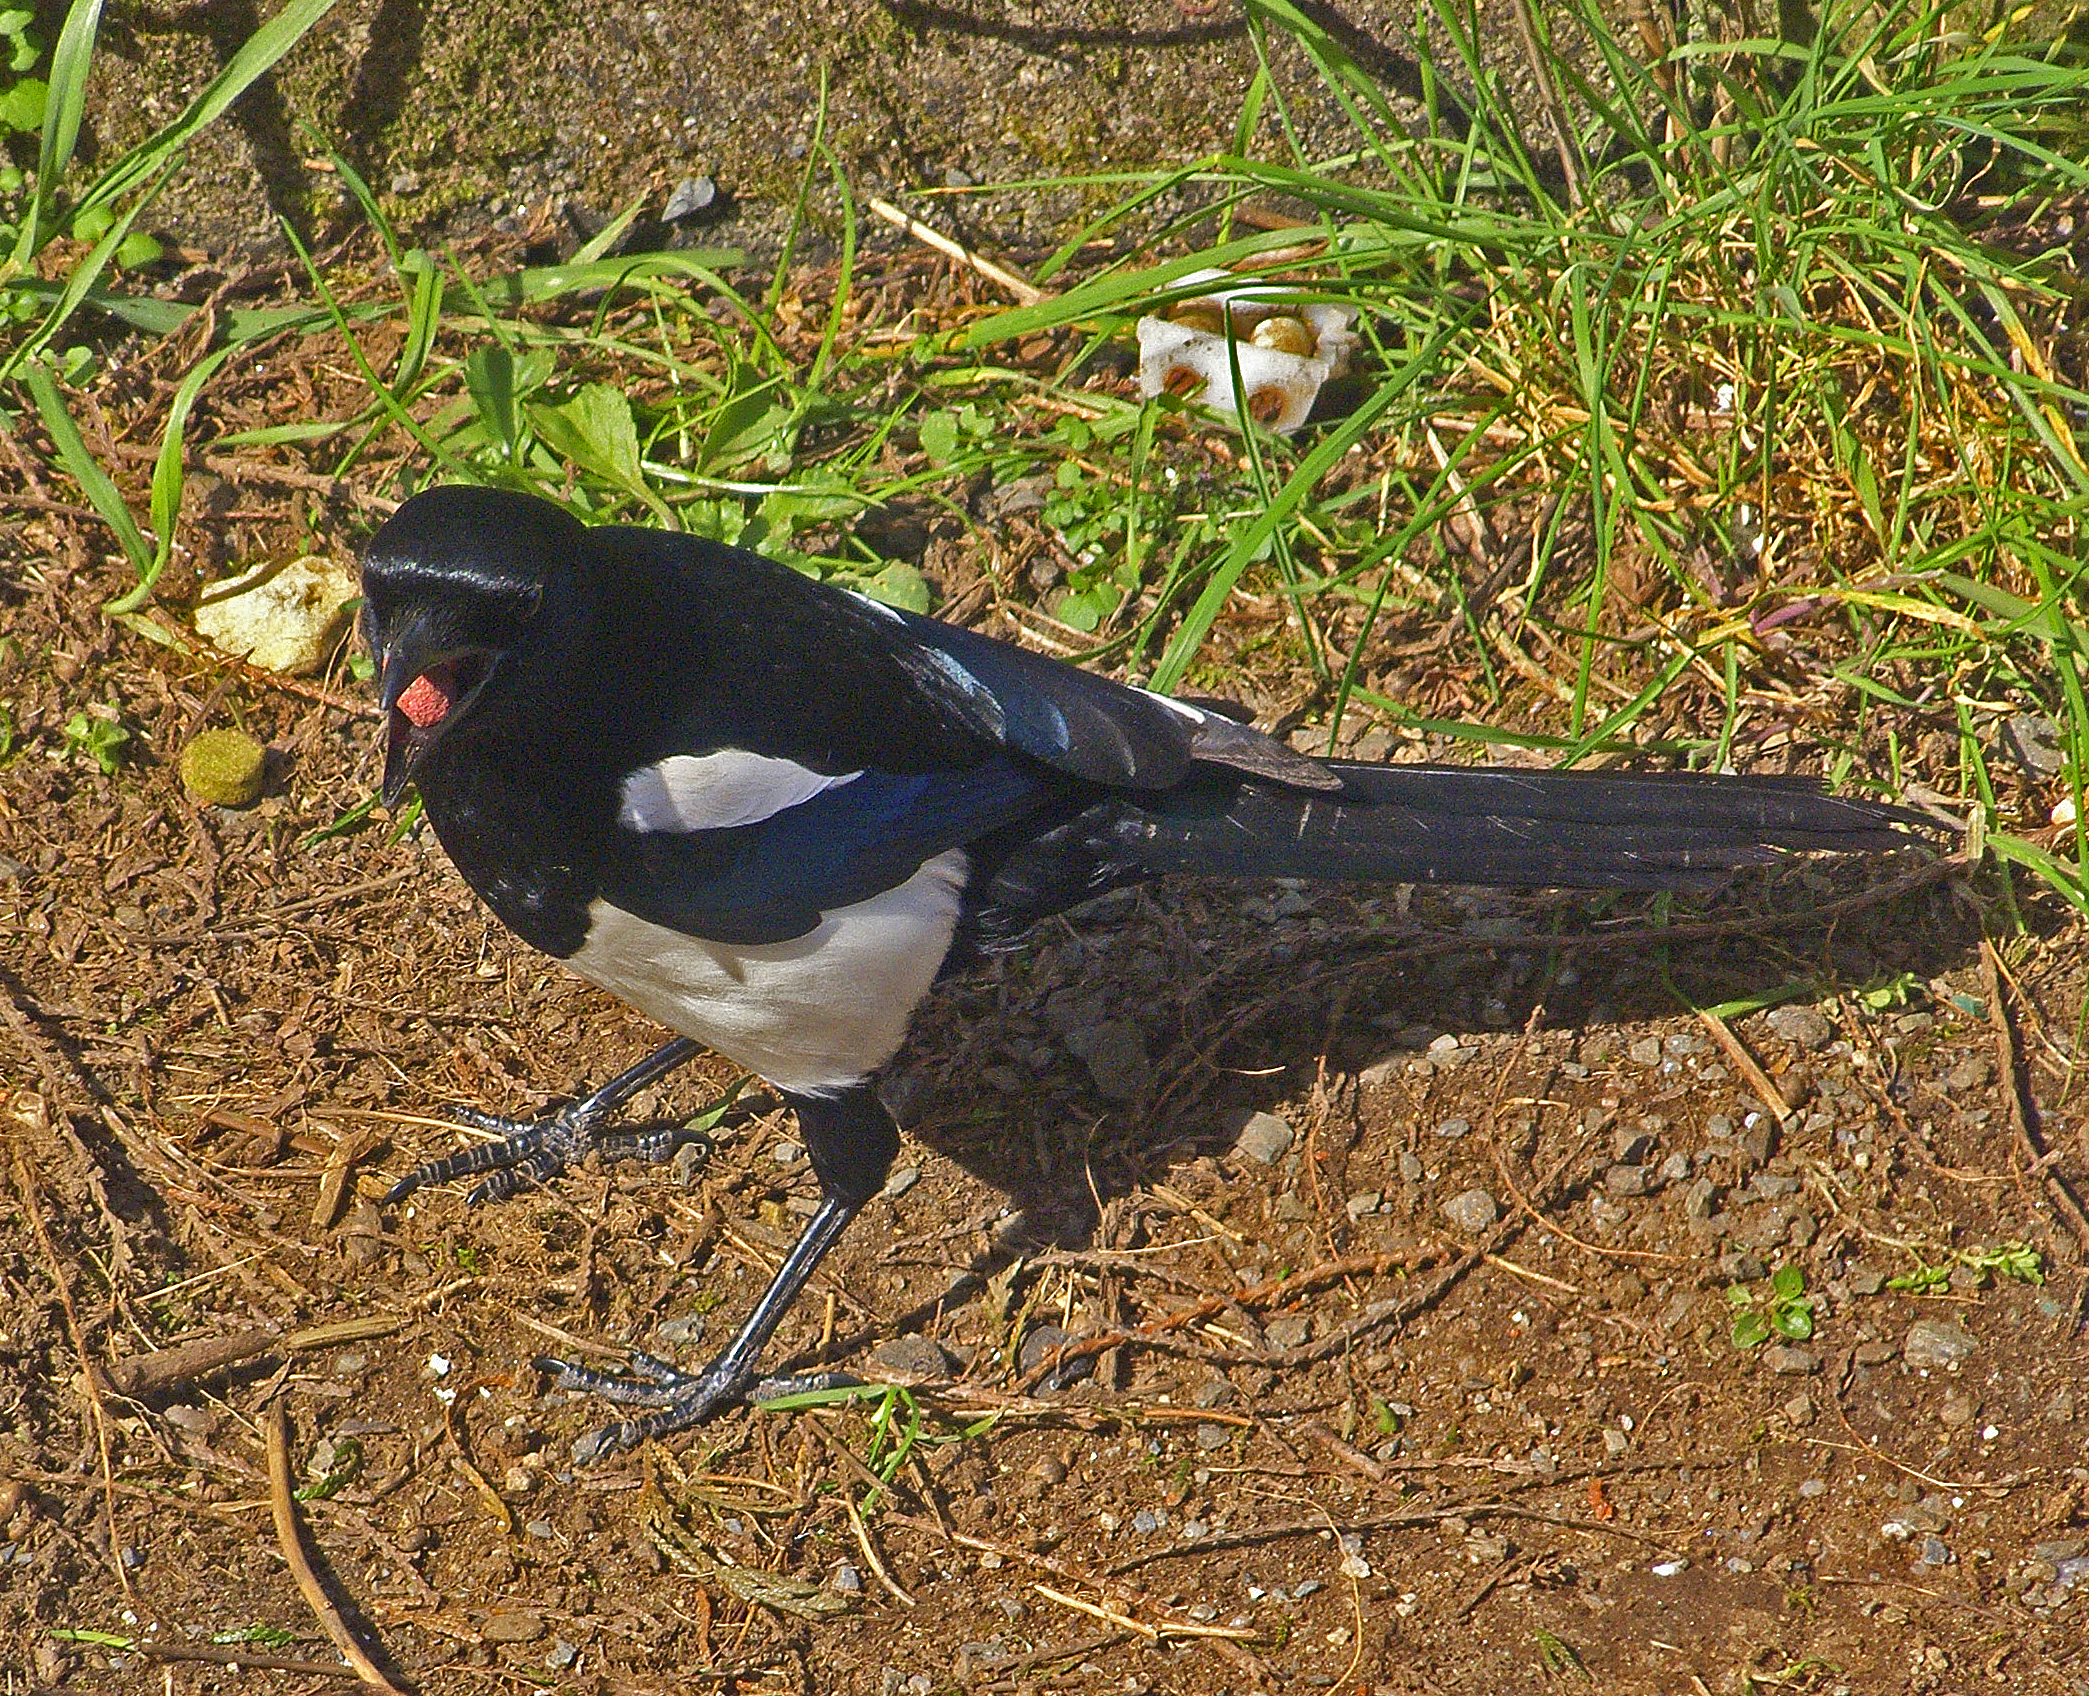
bird, wildlife, beak, fauna, animals, vertebrate, blackbird, magpie, ggl1, animales, eurasian magpie, perching bird, crow like bird